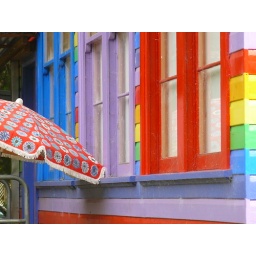
Umbrella resting against window sill, rainbow house (the Nimbin Art Gallery)